Summit Metro Parks

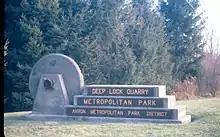
Akron Metropolitan Park District is now Summit Metro Parks

In times of war, people often look for ways to escape the news and demands of the era. During World War I, Americans increasingly looked to parks and natural areas for temporary diversions. Congress responded by creating the National Park Service in 1916, and the Ohio General Assembly made possible the formation of metropolitan park districts the following year.